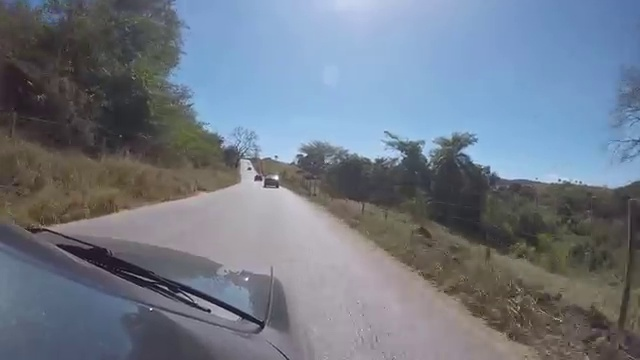
Fire: no
Smoke: no